Gionatha Spinesi

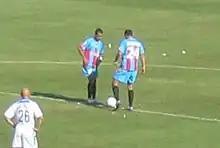
Spinesi with Catania

Gionatha Spinesi (born 9 March 1978) is an Italian former professional footballer who played as a forward.